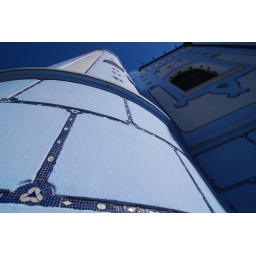
Probably my favourite shot of St. Elisabeth Church in Bratislava. The church is decorated by glass mosaics.